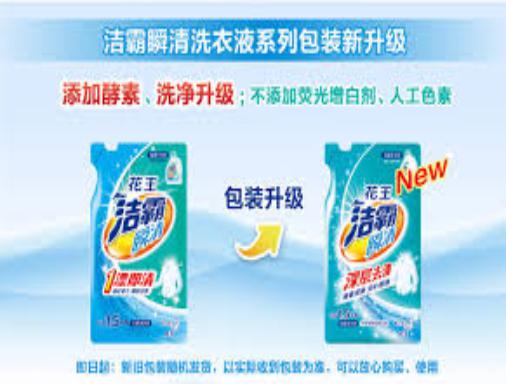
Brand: attack
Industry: Necessities